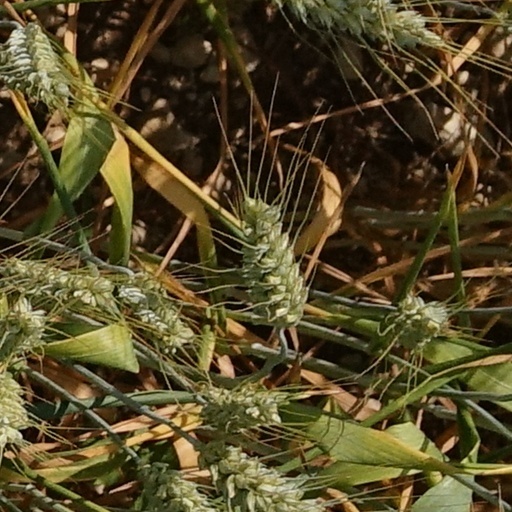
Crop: wheat